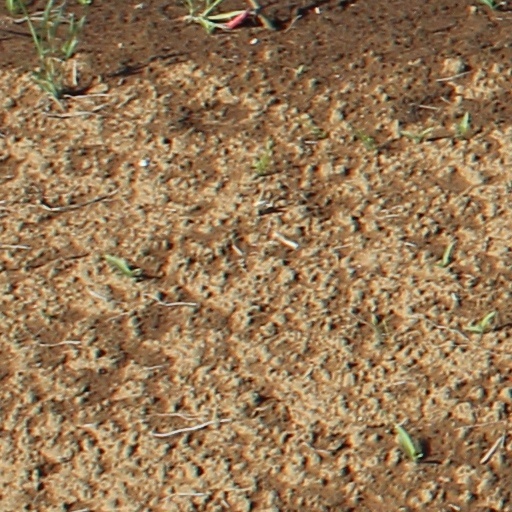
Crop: wheat